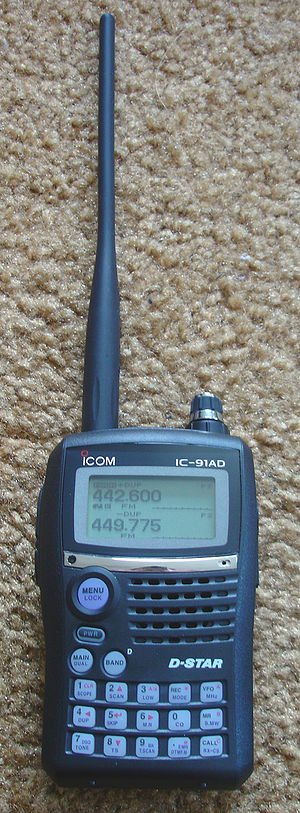
D-STAR
ICOM IC-91AD håndholdt transceiver med D-STAR UT-121 digital voice print installeret.
D-STAR er en digital audio and data protokol specifikation udviklet som et resultat af forskning af Japan Amateur Radio League for at undersøge digitale teknologier for amatørradio.